A Tree Grows in Brooklyn (1945 film)

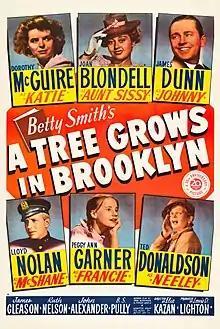
Theatrical release poster

A Tree Grows in Brooklyn is a 1945 American drama film that marked the debut of Elia Kazan as a dramatic film director. Adapted by Tess Slesinger and Frank Davis from the 1943 novel by Betty Smith, the film focuses on an impoverished but aspirational, second-generation Irish-American family living in the Williamsburg neighborhood of Brooklyn, New York, in the early 20th century. Peggy Ann Garner received the Academy Juvenile Award for her performance as Francie Nolan, the adolescent girl at the center of the coming-of-age story. Other stars are Dorothy McGuire, Joan Blondell, Lloyd Nolan, Ted Donaldson, and James Dunn, who received the Academy Award for Best Supporting Actor for his portrayal of Francie's father.